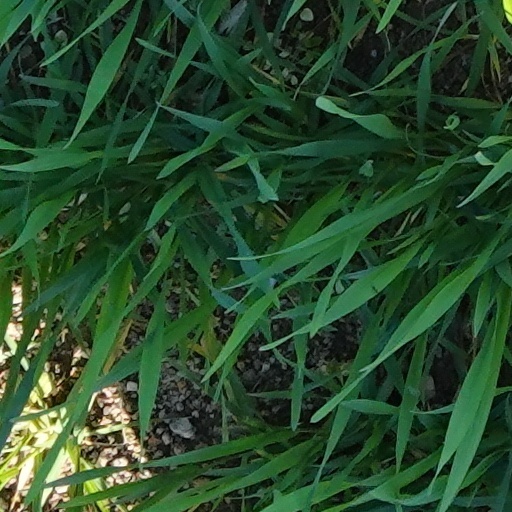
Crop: wheat